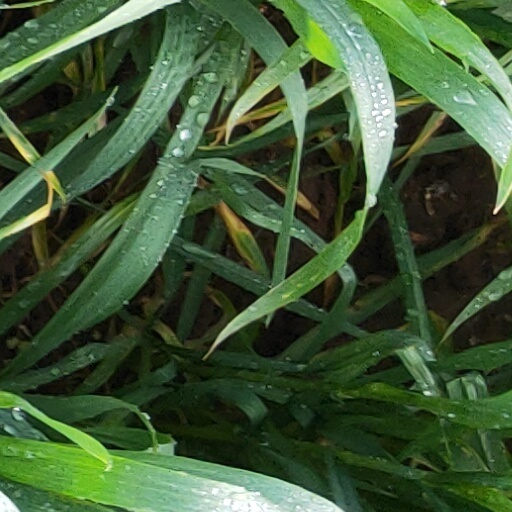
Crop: wheat